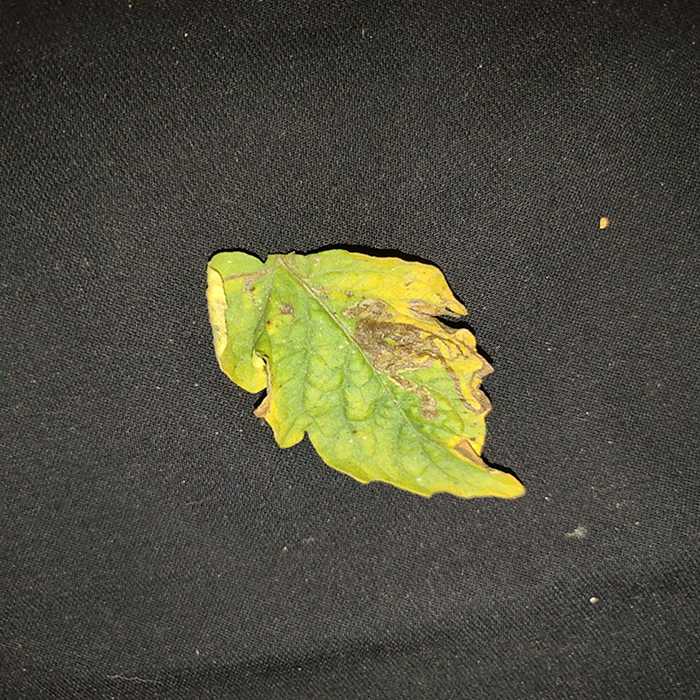
Plant: Tomato
Label: Tomato Bacterial spot